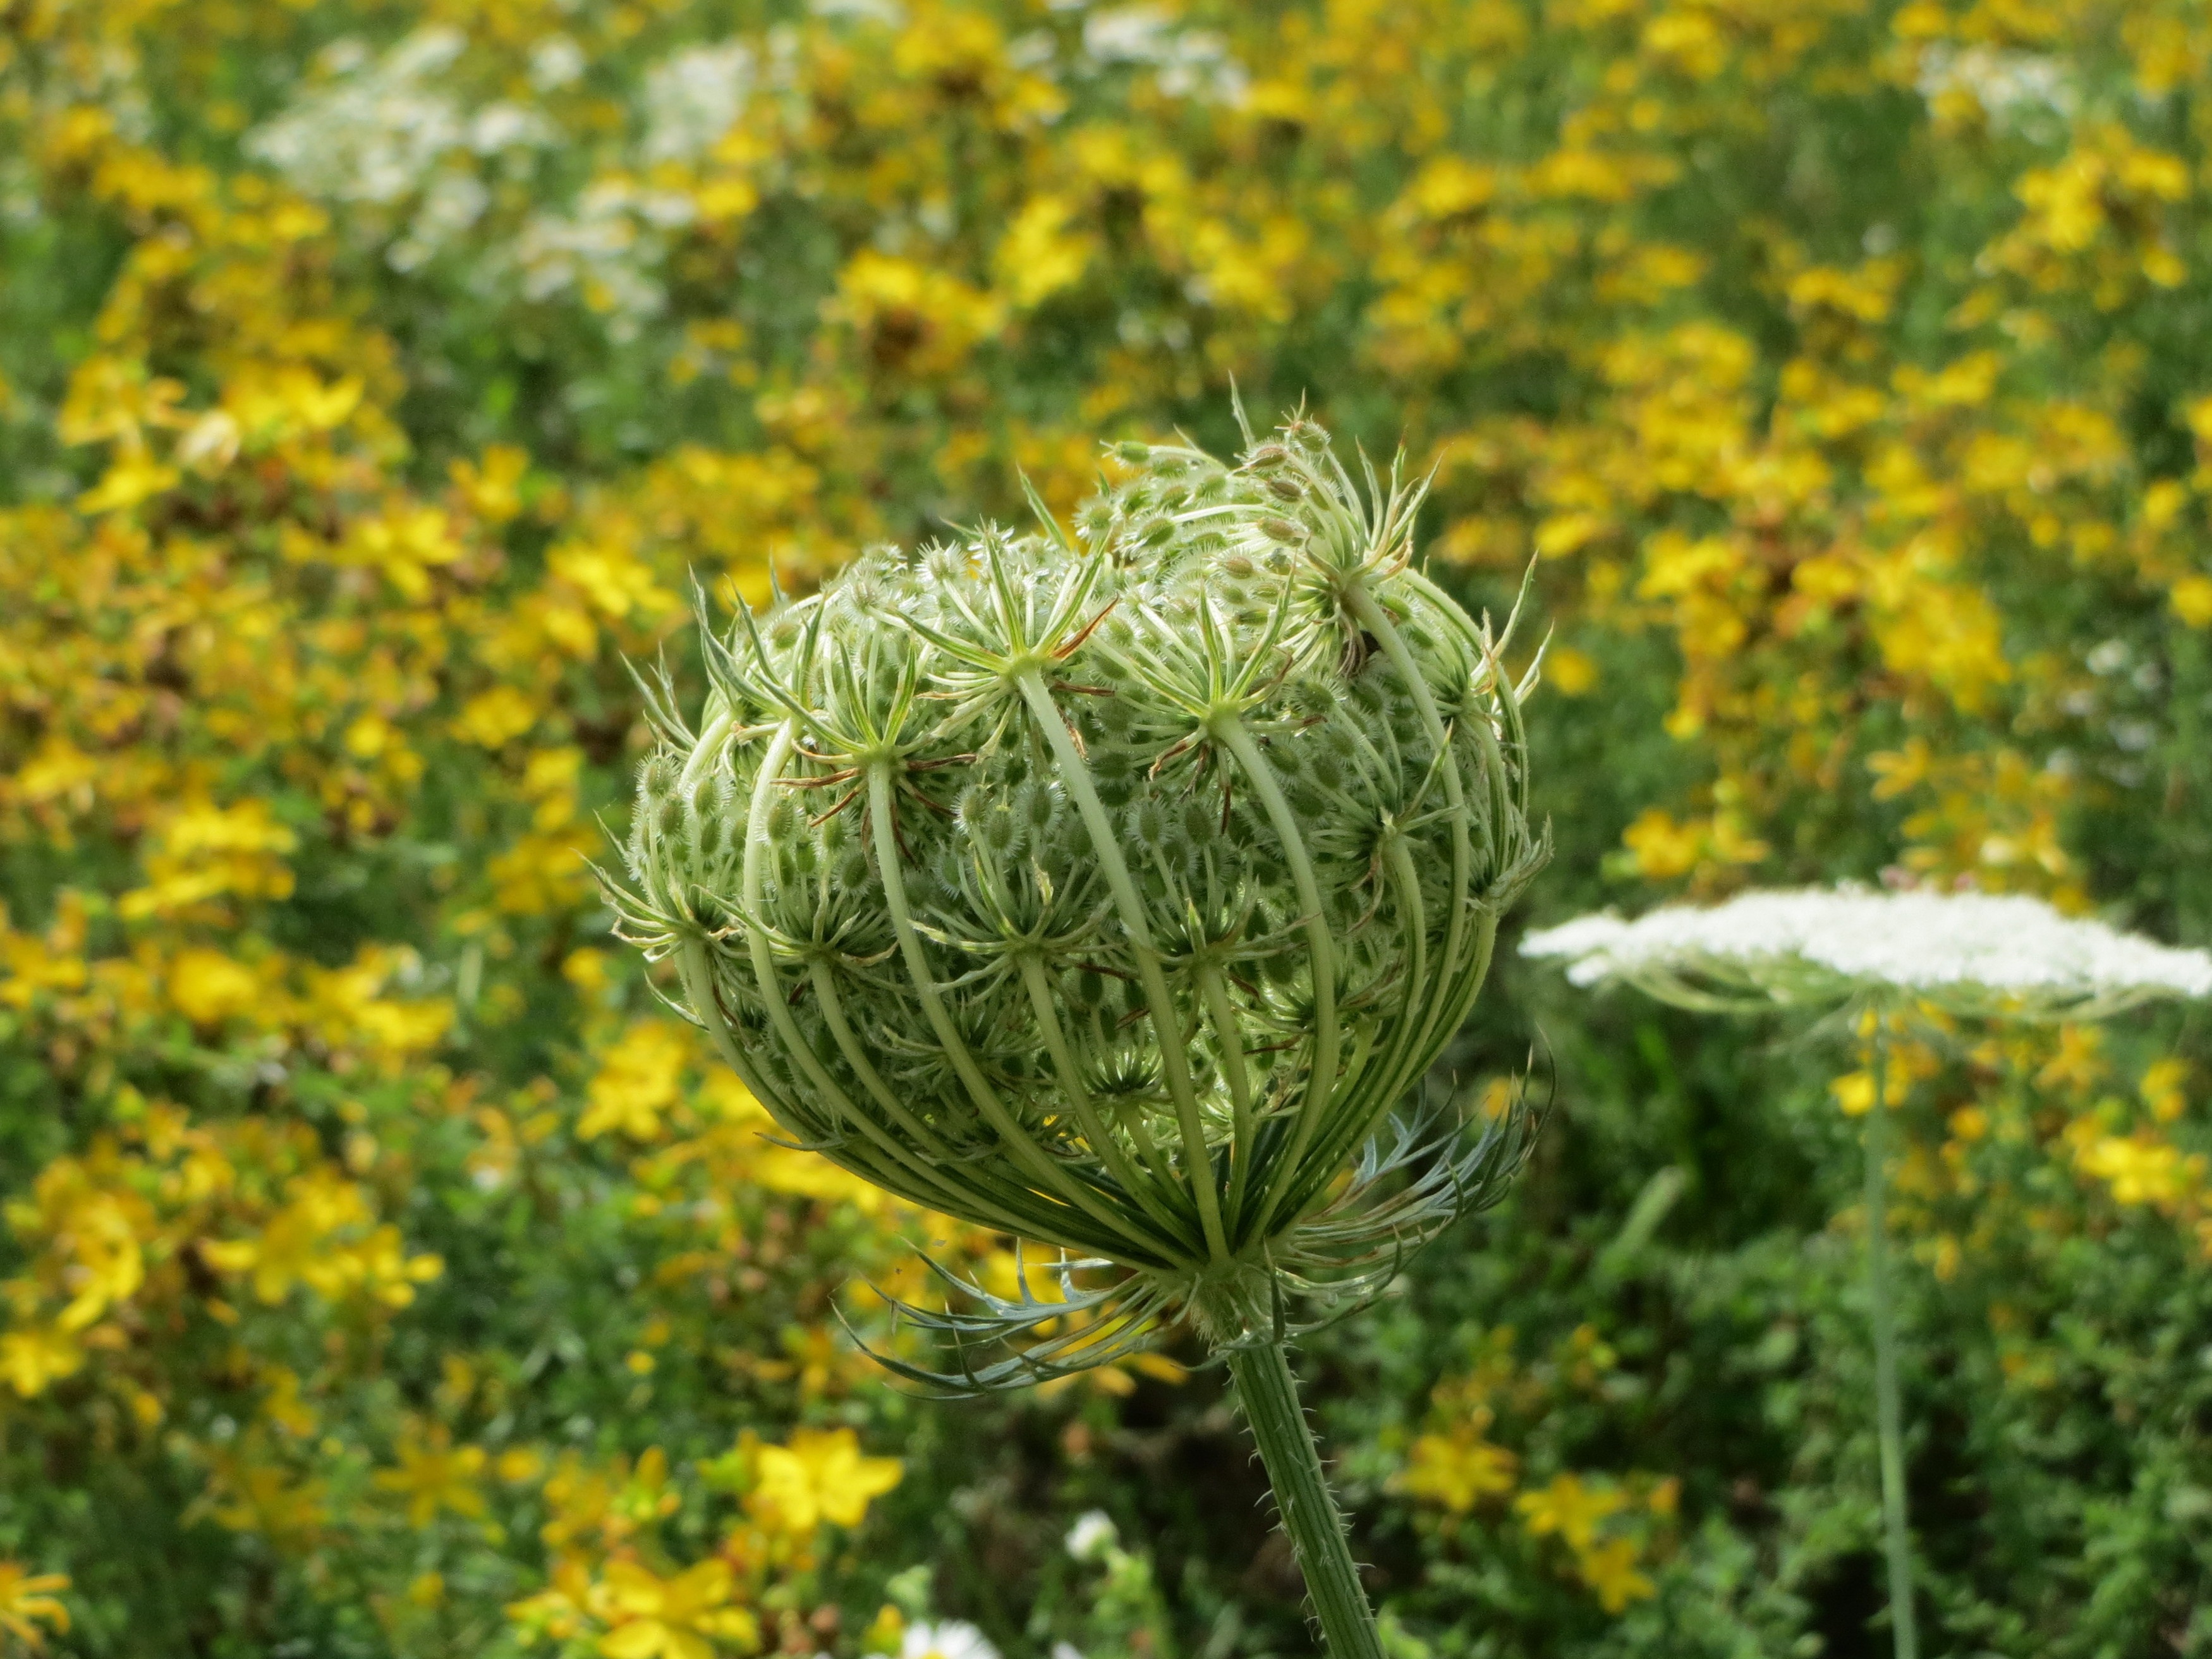
tree, plant, leaf, flower, produce, macro, botany, yellow, flora, wildflower, brassica, inflorescence, flowering plant, daisy family, wild carrot, daucus carota, land plant